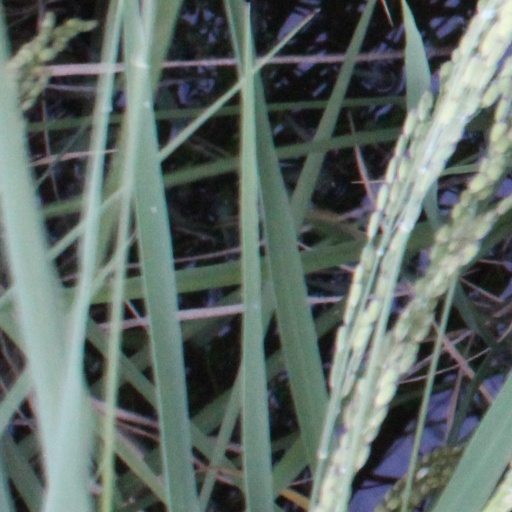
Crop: rice